Design Management Europe Award

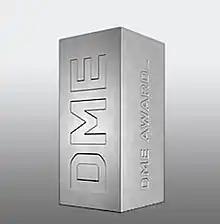
DME Award Trophy

The DME Award started off as part of the ADMIRE programme in January 2007. The ADMIRE programme was a 2-year project in the European PRO – INNO programme of the Directorate-General for Enterprise and Industry of the European Commission. The 6.4 million Euro programme addressed the Innovation management agenda of PRO – INNO Europe by raising the awareness of Design Management, in particular amongst European small and medium enterprises, to improve their competitiveness and to boost the European economy in general. It was one of the key project objectives to establish the DME Award. 18 European organisations participated in this programme under the coordination of the City of Eindhoven until the end of the ADMIRE project in February 2009.